Suruli Manohar

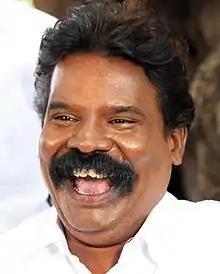

Suruli Manohar was a Tamil film actor and comedian who appeared in many films and television serials. He is known for his roles in "Padikkadavan", "Sura" and many other movies.